List of fountains in Paris

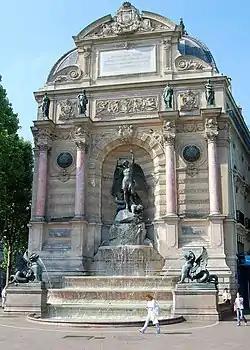
Fontaine Saint-Michel, Place Saint-Michel, (1858-60).

Fontaine des barnabites, later called Fontaine Saint-Victor. Originally at the corner of rue Barillerie and rue de Vieille Draperie, in front of the palace on the Ile-de-la cité, 1606. Designed by Matthieu Jacques. Moved to the crossroads in front of the Abbey of Saint-Victor in 1664. Destroyed in about 1852.